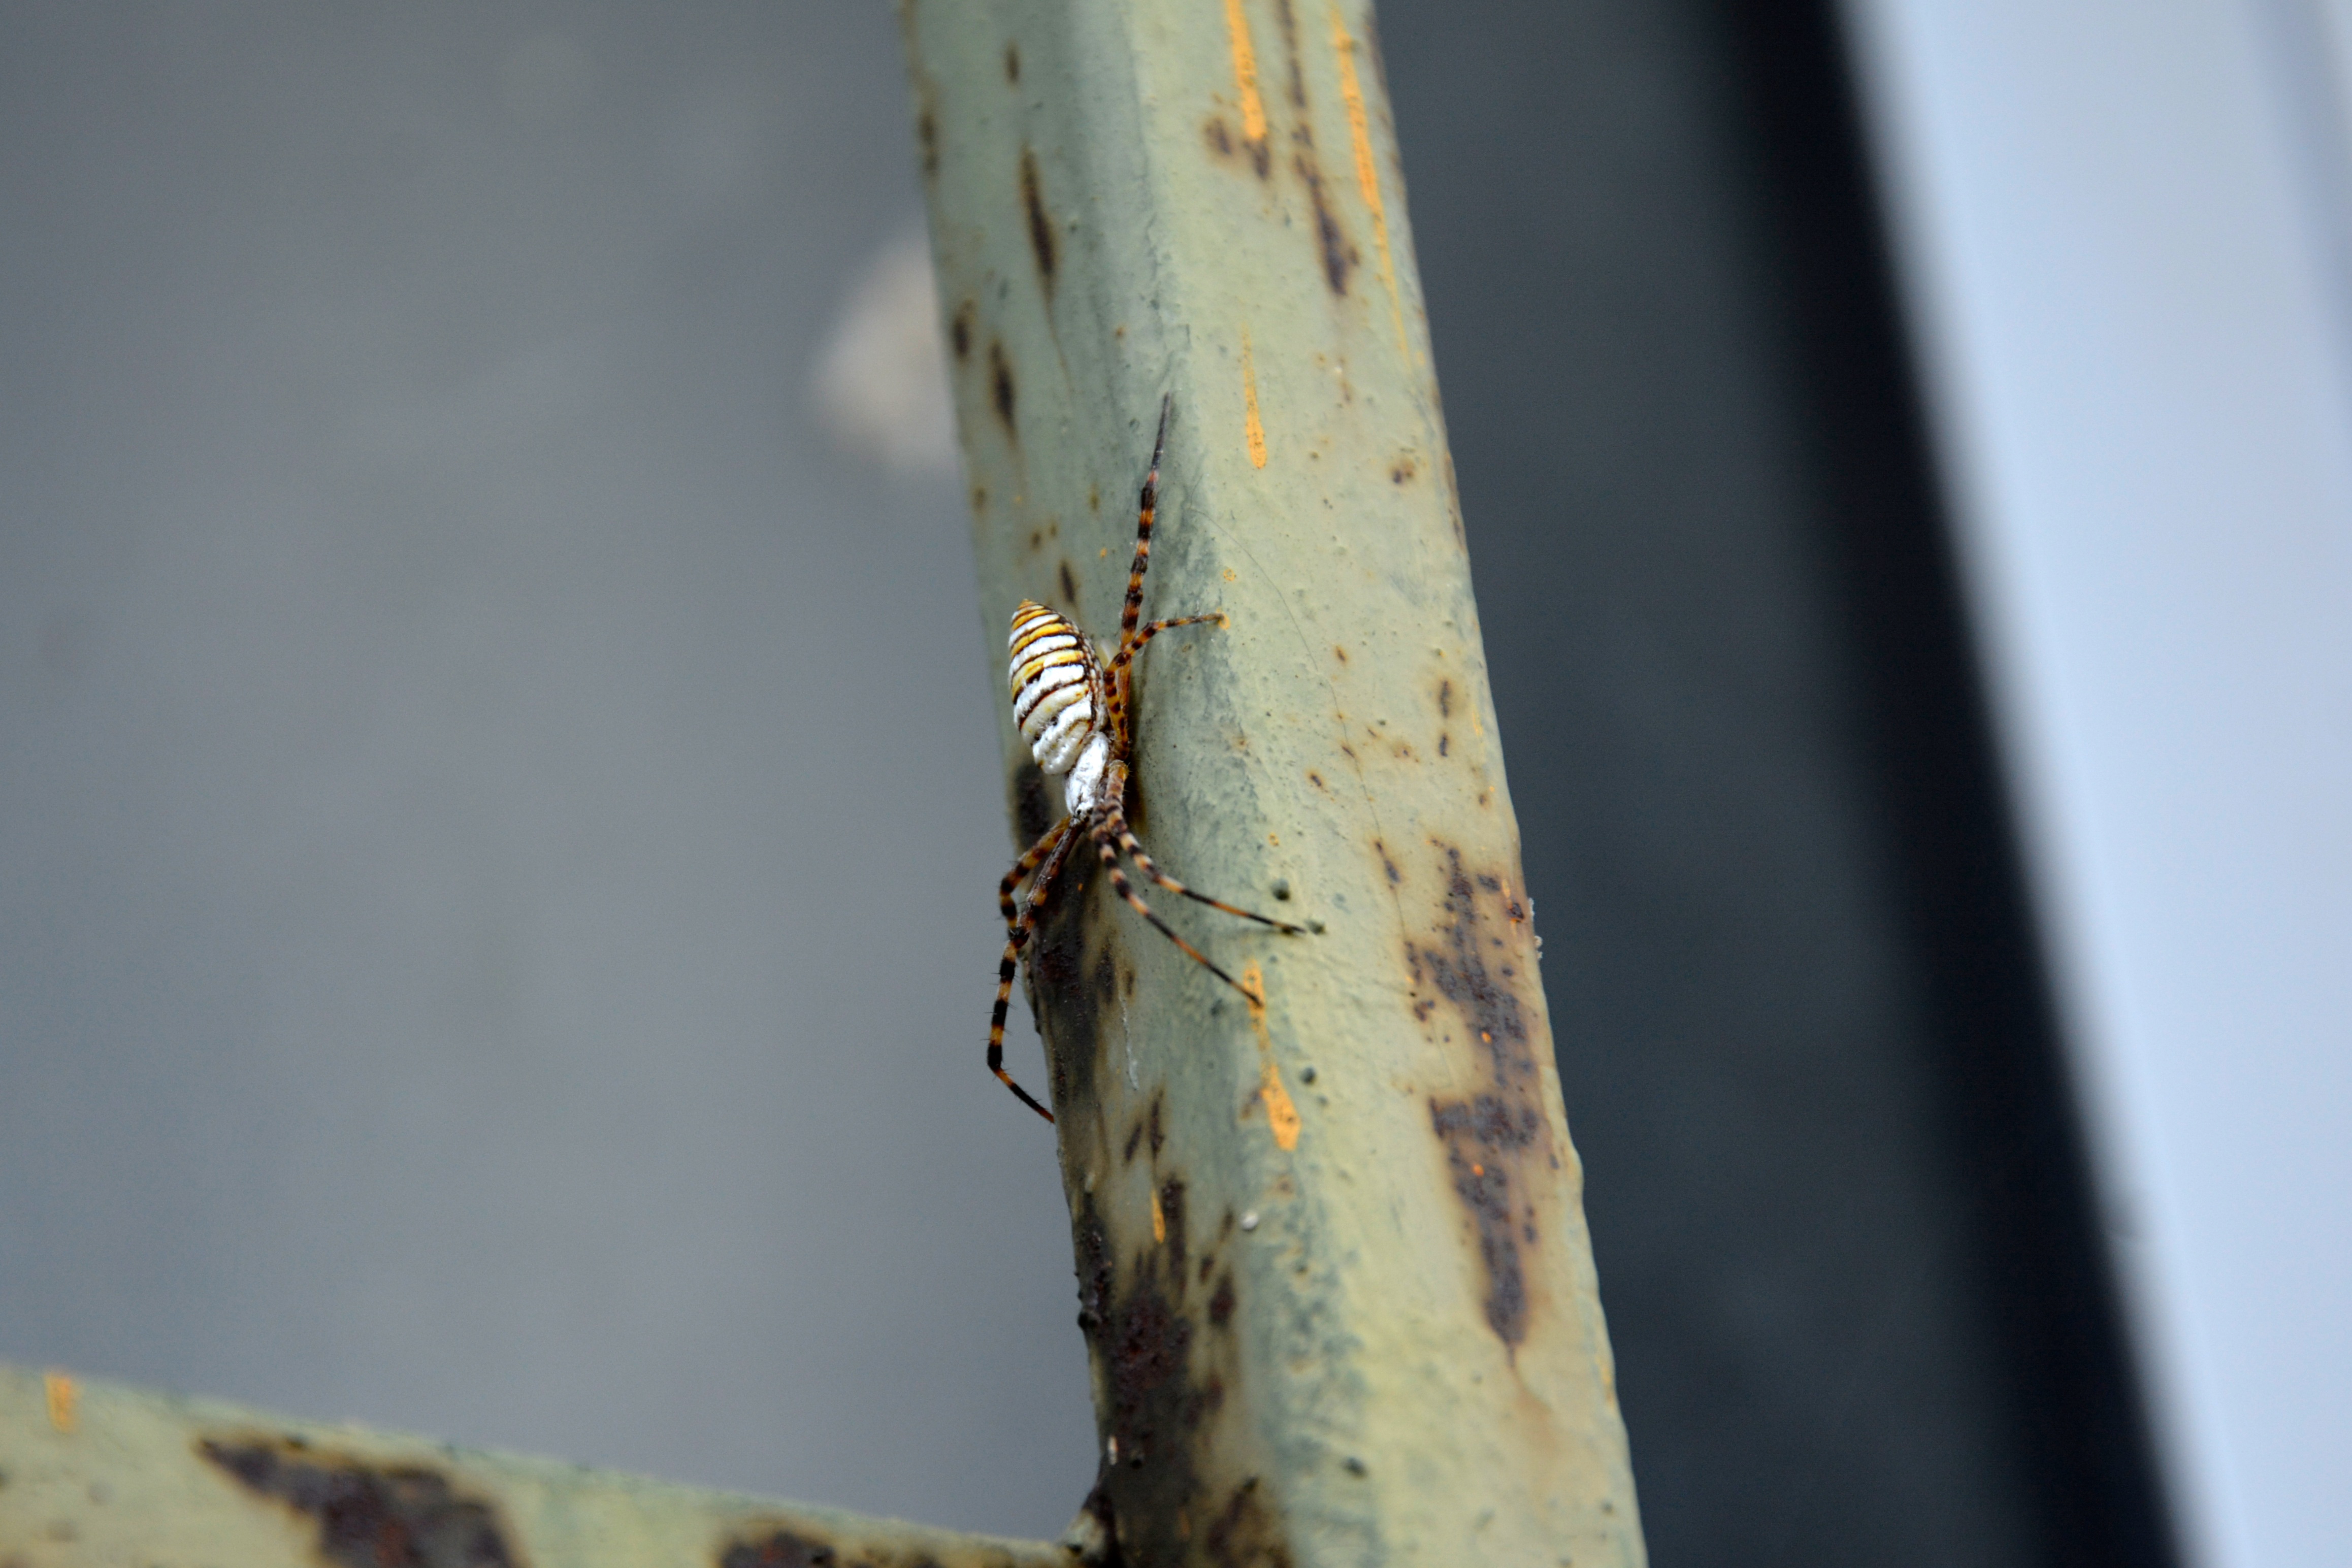
nature, branch, wing, wood, leaf, color, insect, blue, fauna, invertebrate, close up, spider, arachnid, insects, macro photography, spider tiger